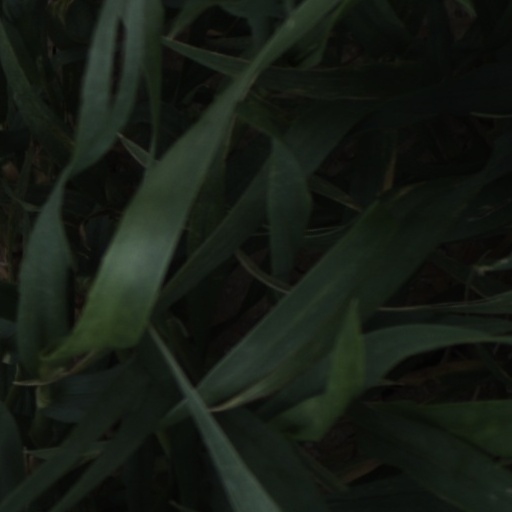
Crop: wheat